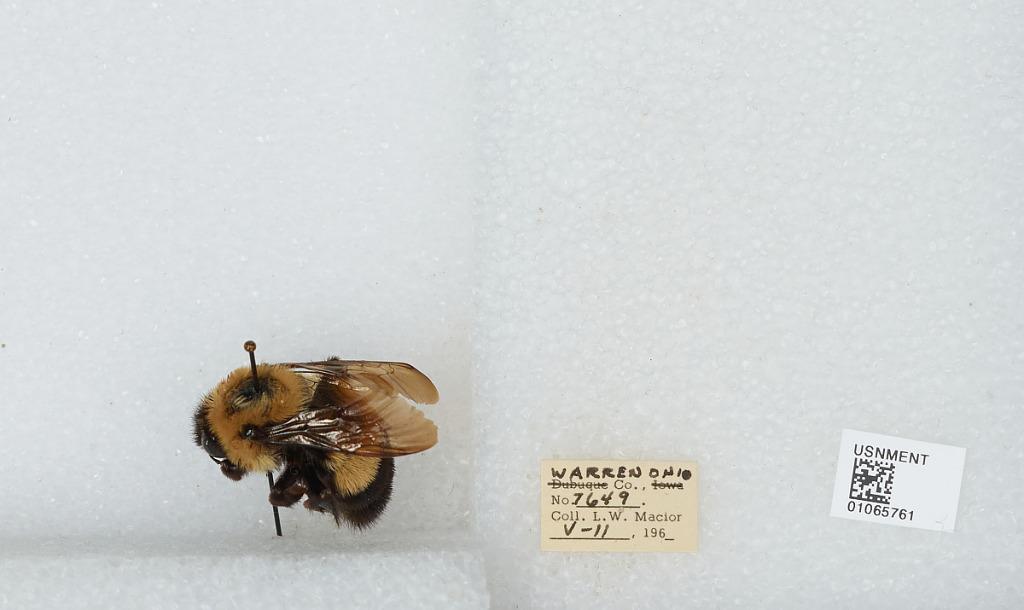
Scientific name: Bombus (Bombus) affinis Cresson
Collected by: L. Macior
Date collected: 1969-5-11
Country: United States
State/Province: Ohio
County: Warren
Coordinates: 39.4242, -84.1856